Wangchuck dynasty

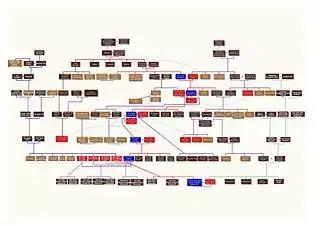
Genealogy of the Wangchuck Dynasty of Bhutan

The ascendency of the Wangchuck family is deeply rooted in the historical politics of Bhutan. Between 1616 and 1907, varying administrative, religious, and regional powers vied for control within Bhutan. During this period, factions were influenced and supported by Tibet and the British Empire. Ultimately, the hereditary Penlop of Trongsa, Ugyen Wangchuck, was elected the first Druk Gyalpo by an assembly of his subjects in 1907, marking the ascendency of his dynasty.